Afghanistan–United States relations

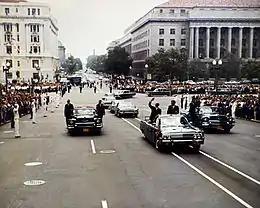
King Zahir Shah of Afghanistan and U.S. President John F. Kennedy in Washington, D.C., two months before his assassination.

At that time the United States declined Afghanistan's request for defense cooperation but extended an economic assistance program focused on the development of Afghanistan's physical infrastructure—roads, dams, and power plants. Later, American aid shifted from infrastructure projects to technical assistance programs to help develop the skills needed to build a modern economy. Contacts between the United States and Afghanistan increased during the 1950s, especially during the Cuban Revolution between 1953 and 1959. While the Soviet Union was supporting Cuba's Fidel Castro, the United States was focusing on Afghanistan for its strategic purposes. This was mainly to counter the spread of communism and the strength of the Soviet Union into South Asia, particularly the Persian Gulf.